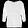
Label: Shirt